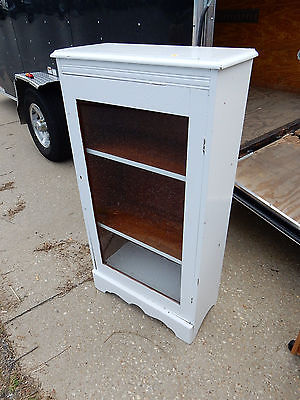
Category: cabinet